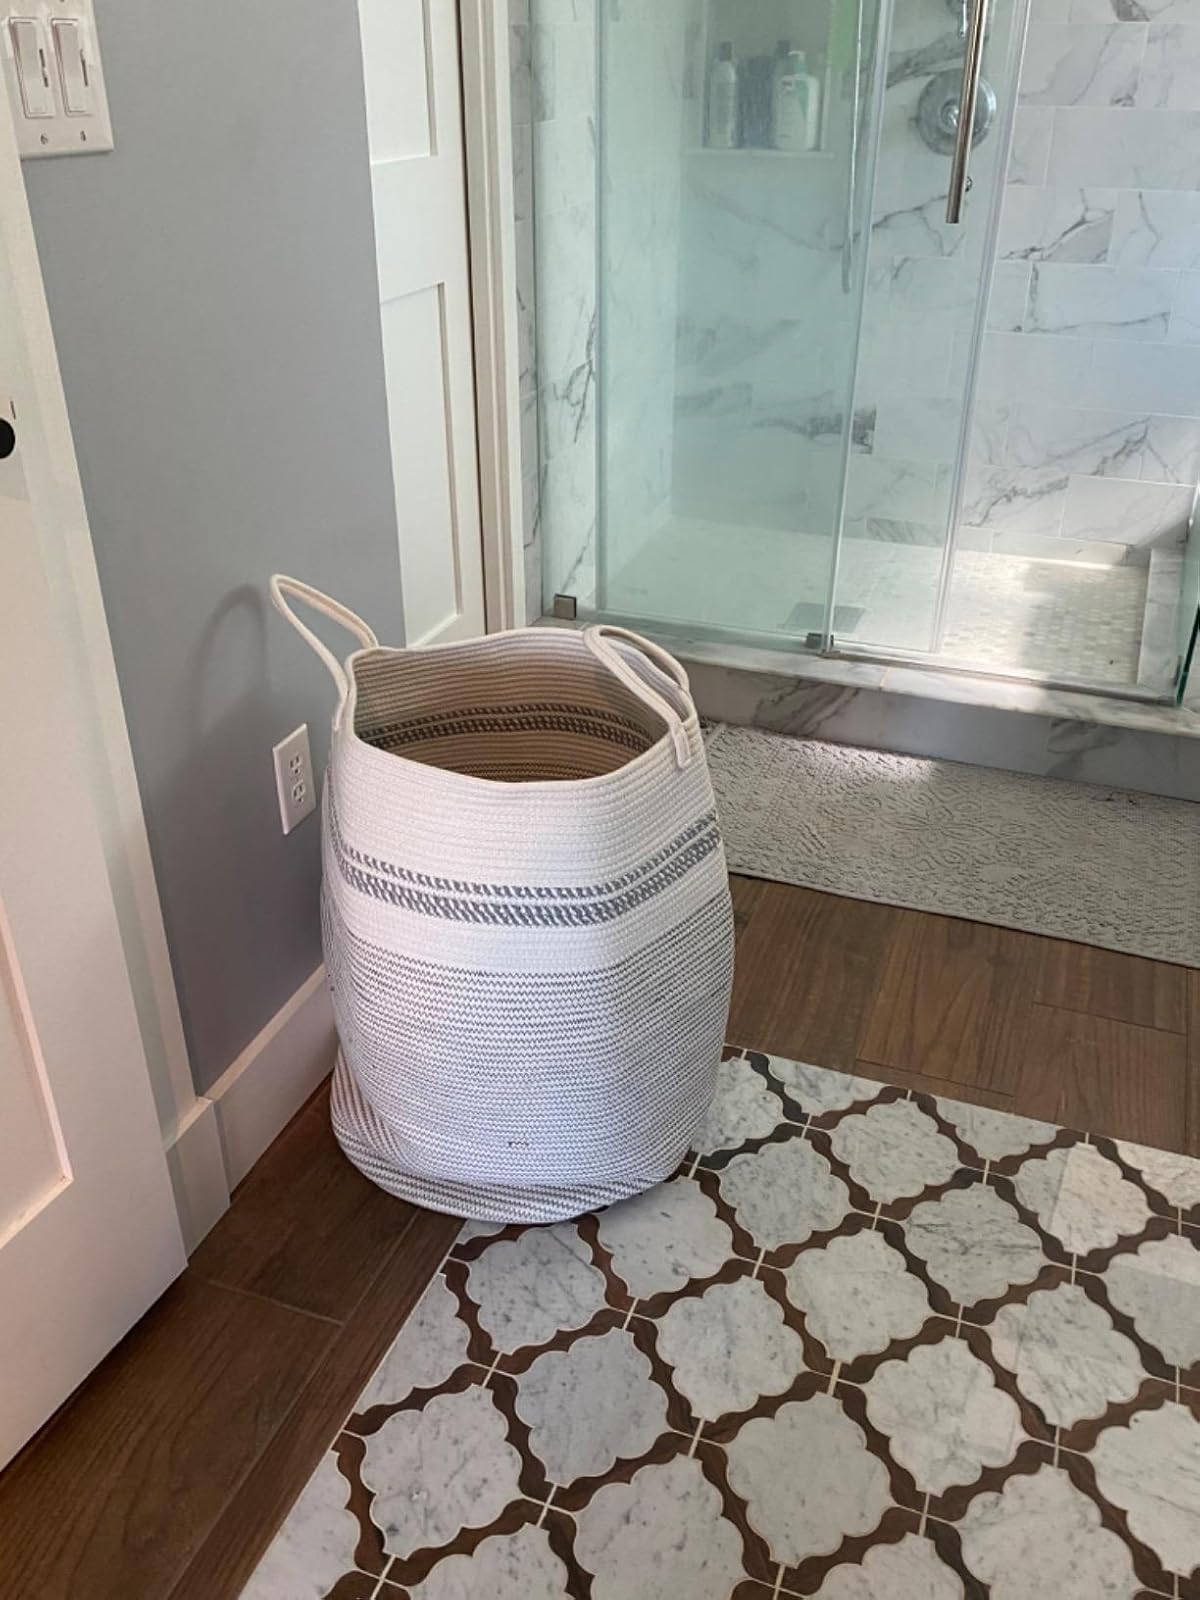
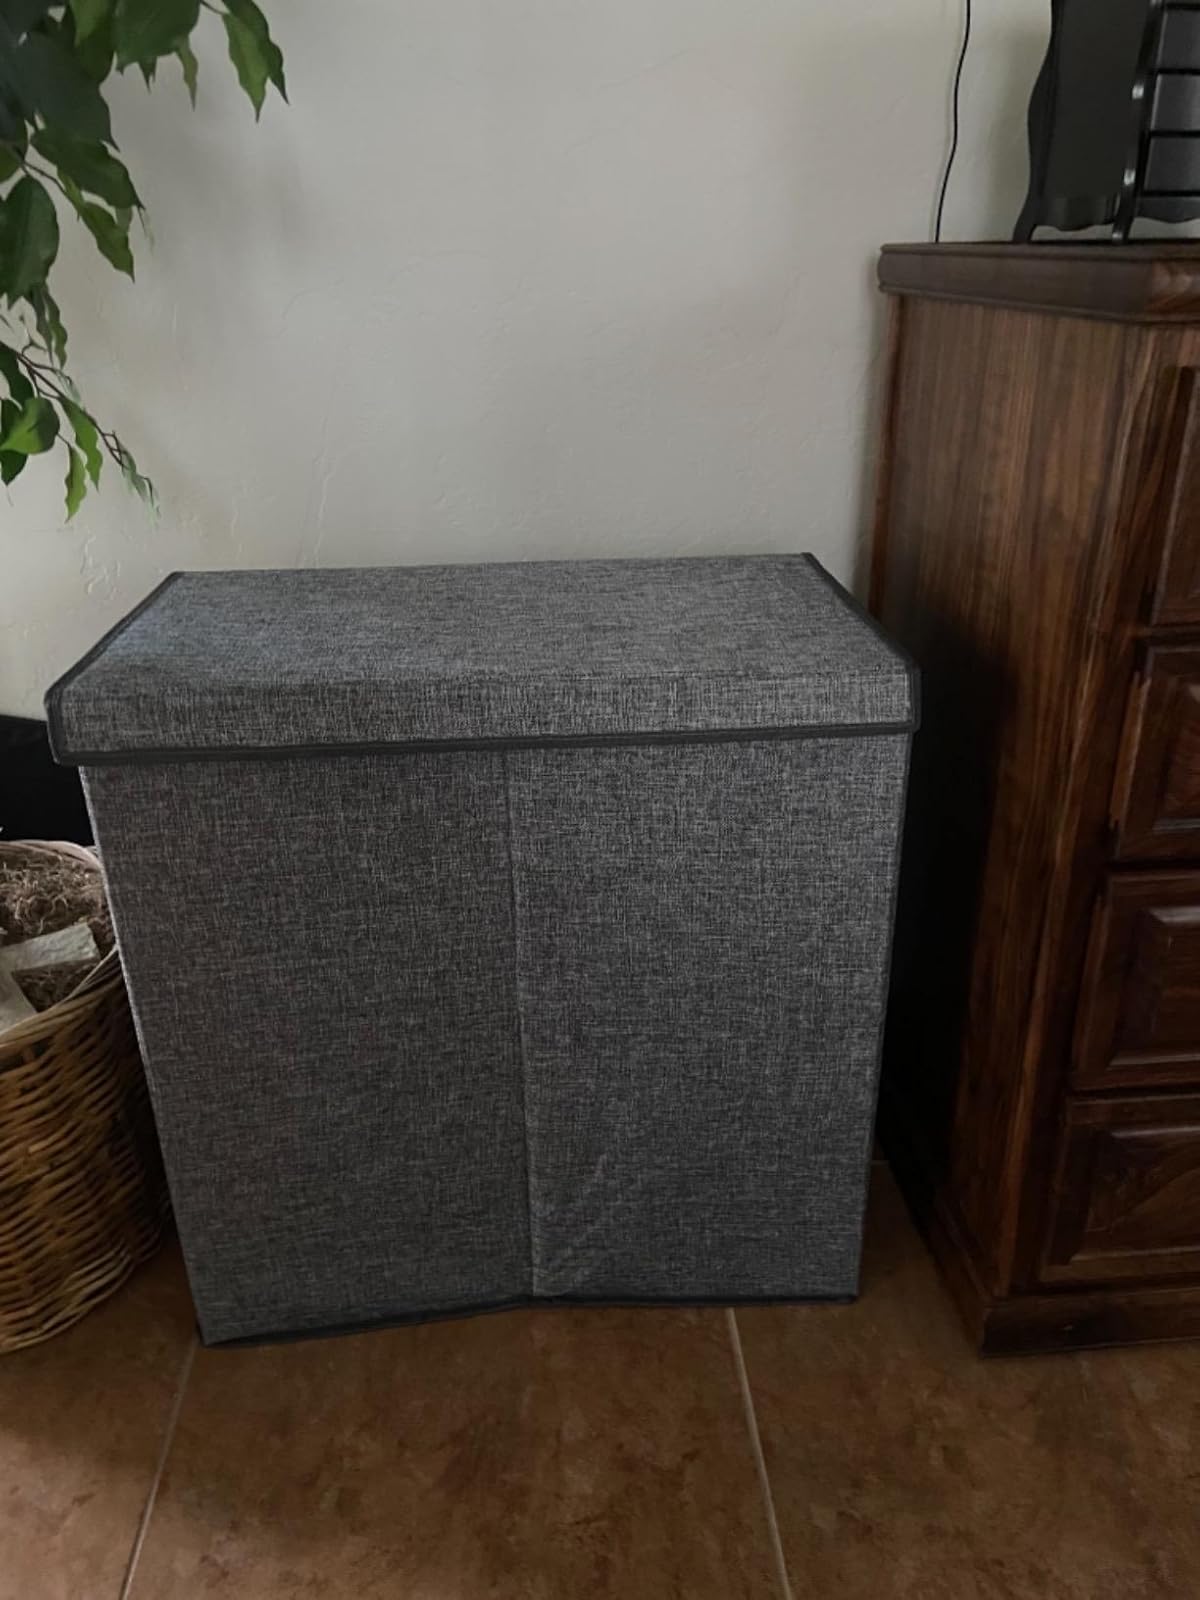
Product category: items_hamper
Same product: no